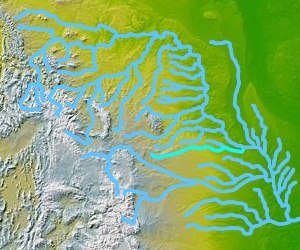
Niobrara River
Missouri Rivers bifloder, Niobrara River fremhævet med lyseblå
Niobrara River er en flod der løber i USA, fra Niobrara County i den østlige del af Wyoming og gennem næsten hele den nordlige del af Nebraska, hvor den til slut munder ut i Missouri River, lige nedenfor Francis Case-reservoiret. Niobrara River er 914 km lang. Nedre Niobrara var traditionelt hjem for indianerstammen Ponca frem til 1860'erne. Afvandingsområdet er 29.992 km².